Lori Loughlin

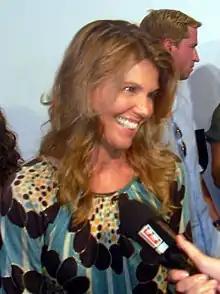
Loughlin at the 2008 premiere party for CW's "90210"

Lori Anne Loughlin (born July 28, 1964) is an American actress. From 1988 to 1995, she played Rebecca Donaldson Katsopolis on the ABC sitcom "Full House", and reprised the role for its Netflix sequel "Fuller House" (2016–2018). Loughlin is also known for her roles of Jody Travis in "The Edge of Night" (1980–1983), Debbie Wilson in The CW series "90210" (2008–2012), Jennifer Shannon in the "Garage Sale Mystery" television film series (2013–2018), and Abigail Stanton in "When Calls the Heart" (2013–2019). She was a co-creator, producer, and star of the two seasons of The WB series "Summerland" (2004–2005).